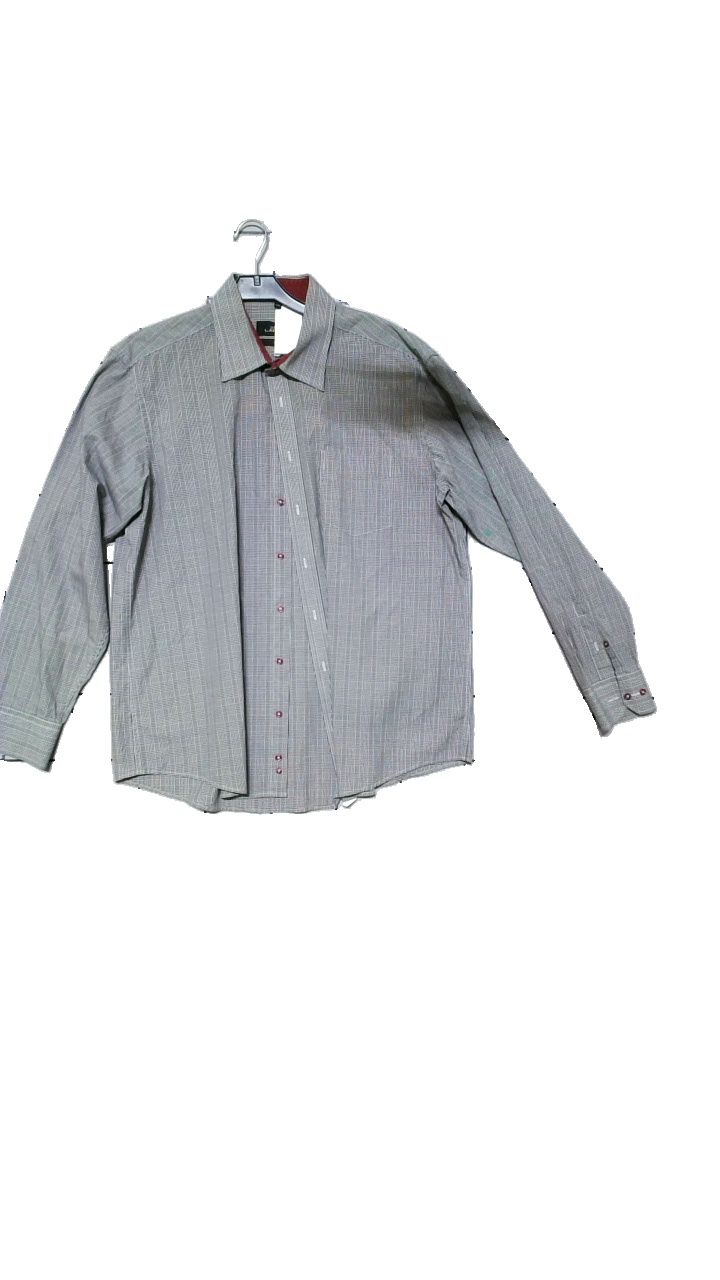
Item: Shirt (Men)
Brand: Lapidus
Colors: White, Black
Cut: Regular
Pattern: Checkered print
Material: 100% bomull
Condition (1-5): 4
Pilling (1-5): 4
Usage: Reuse
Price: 50-100